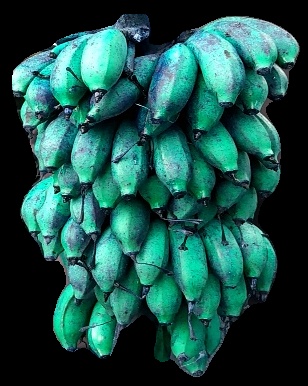
Variety: rasbale
Grade: grade3